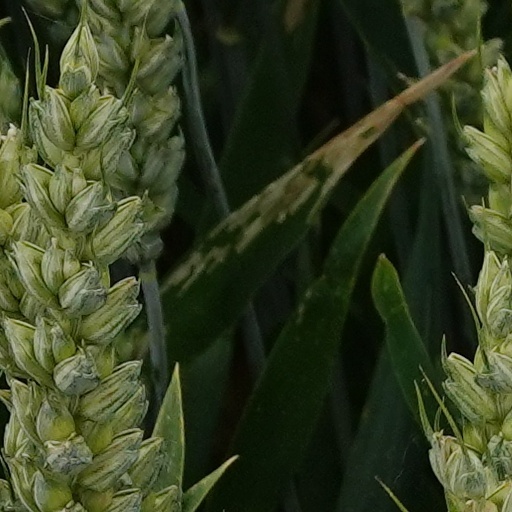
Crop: wheat